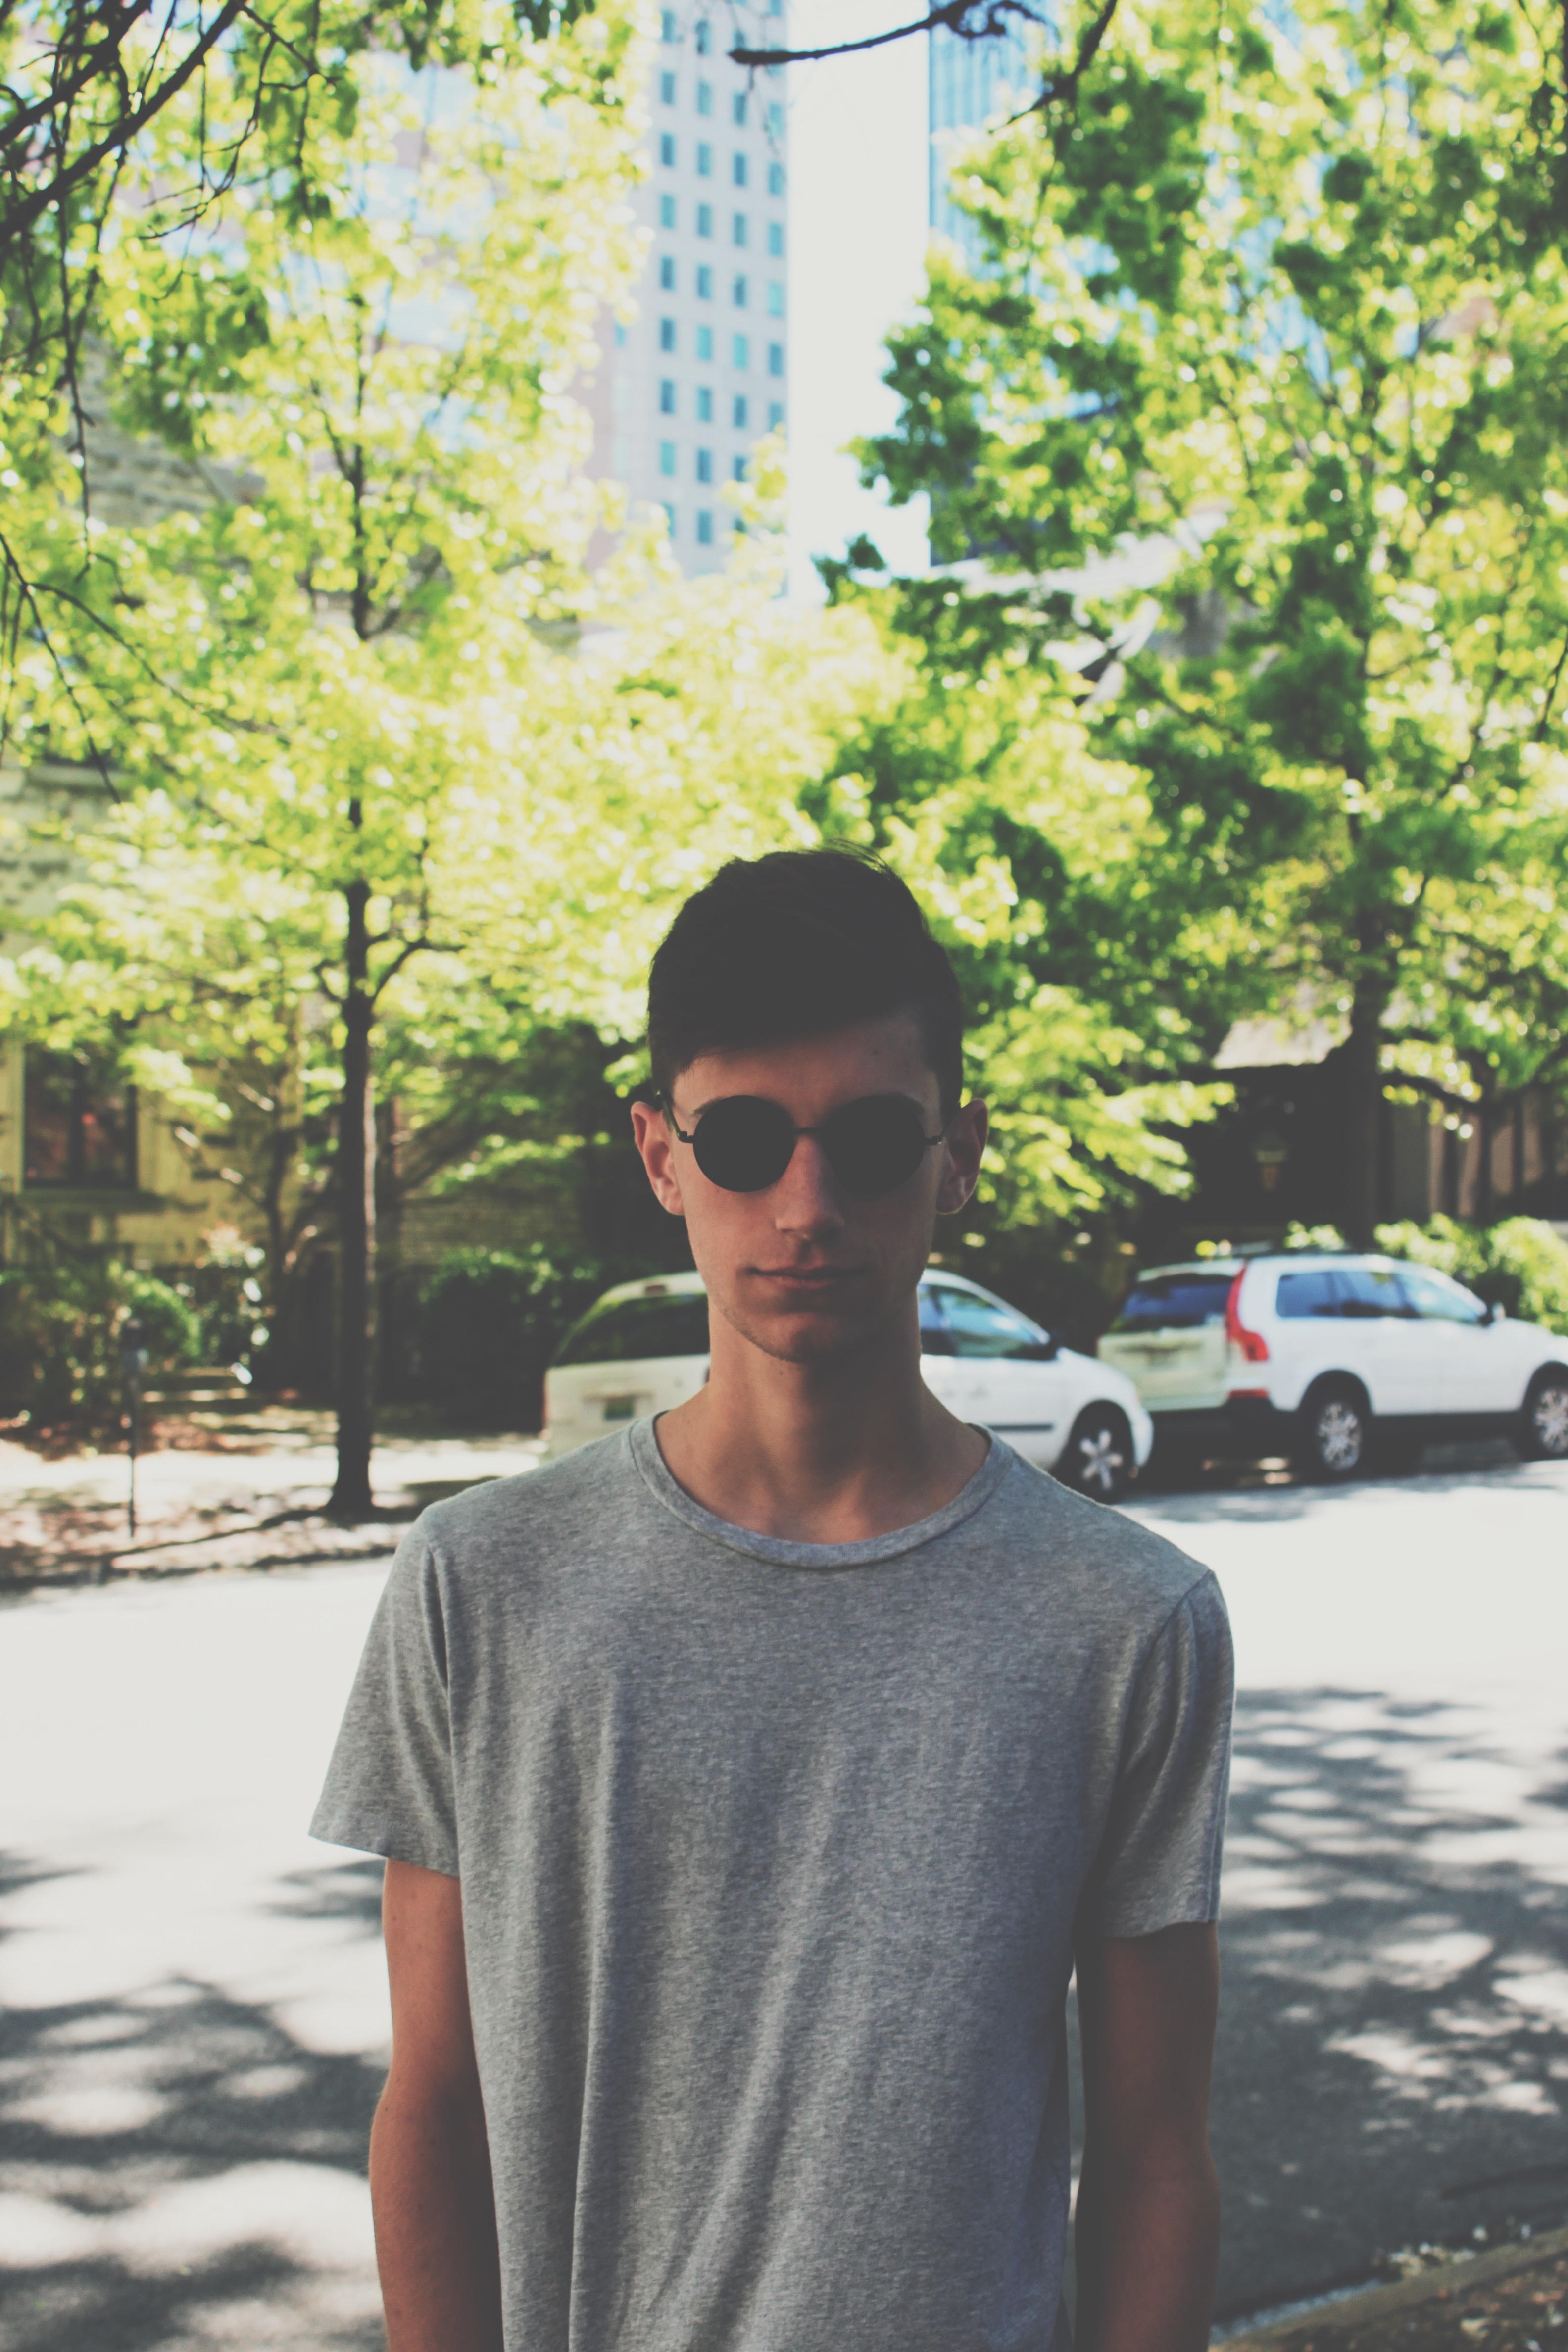
spring, fashion, clothing, season, dress, photograph, photo shoot